Answer in natural language. Consider the 3D positions of the objects in the scene and not just the 2D positions in the image. Is the centerpoint of  black leather armchair at a higher height than black colour tv stand? Choose between the following options: no or yes
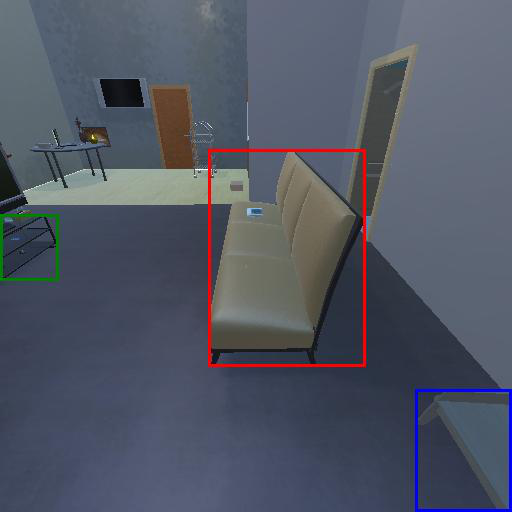
<answer>no</answer>